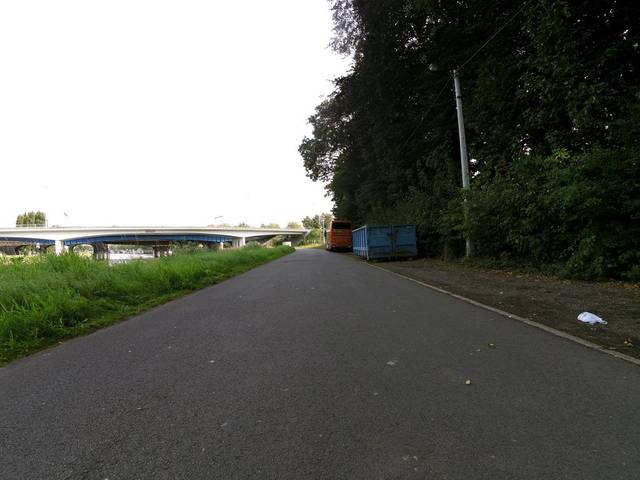
Region: Belgium
Coordinates: 51.217, 3.199